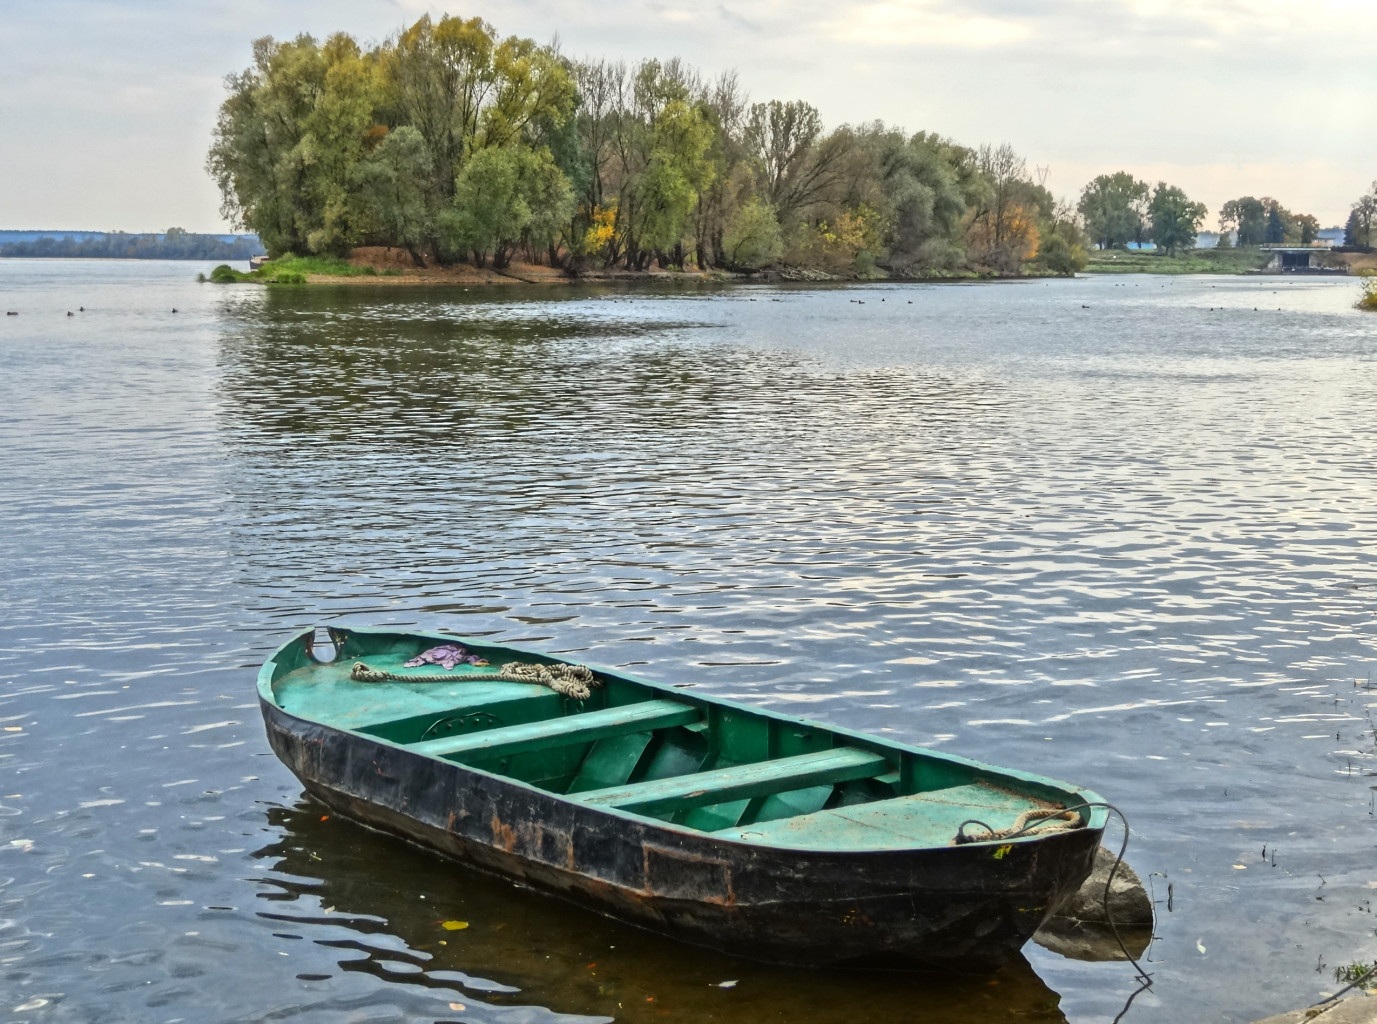
sea, water, boat, shore, lake, river, vehicle, bay, waterway, motorboat, boating, poland, channel, watercraft, dinghy, vistula, bydgoszcz, watercraft rowing